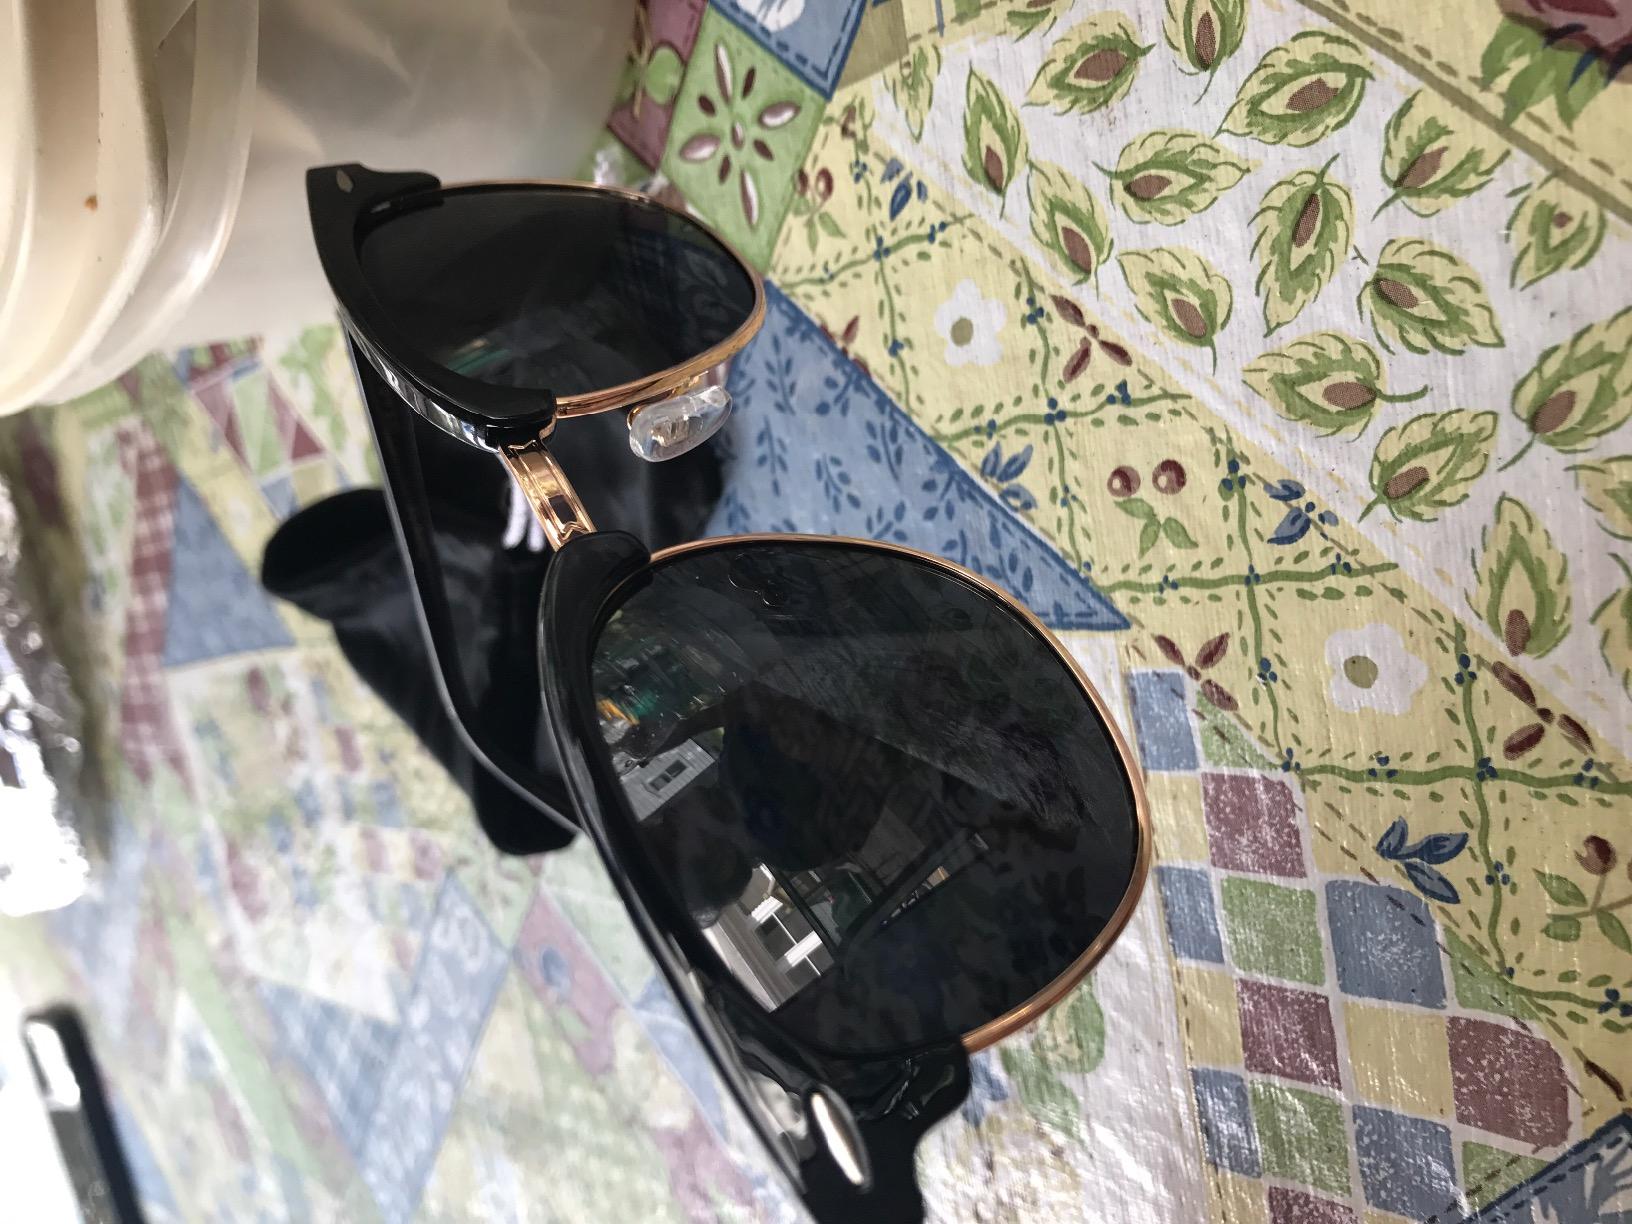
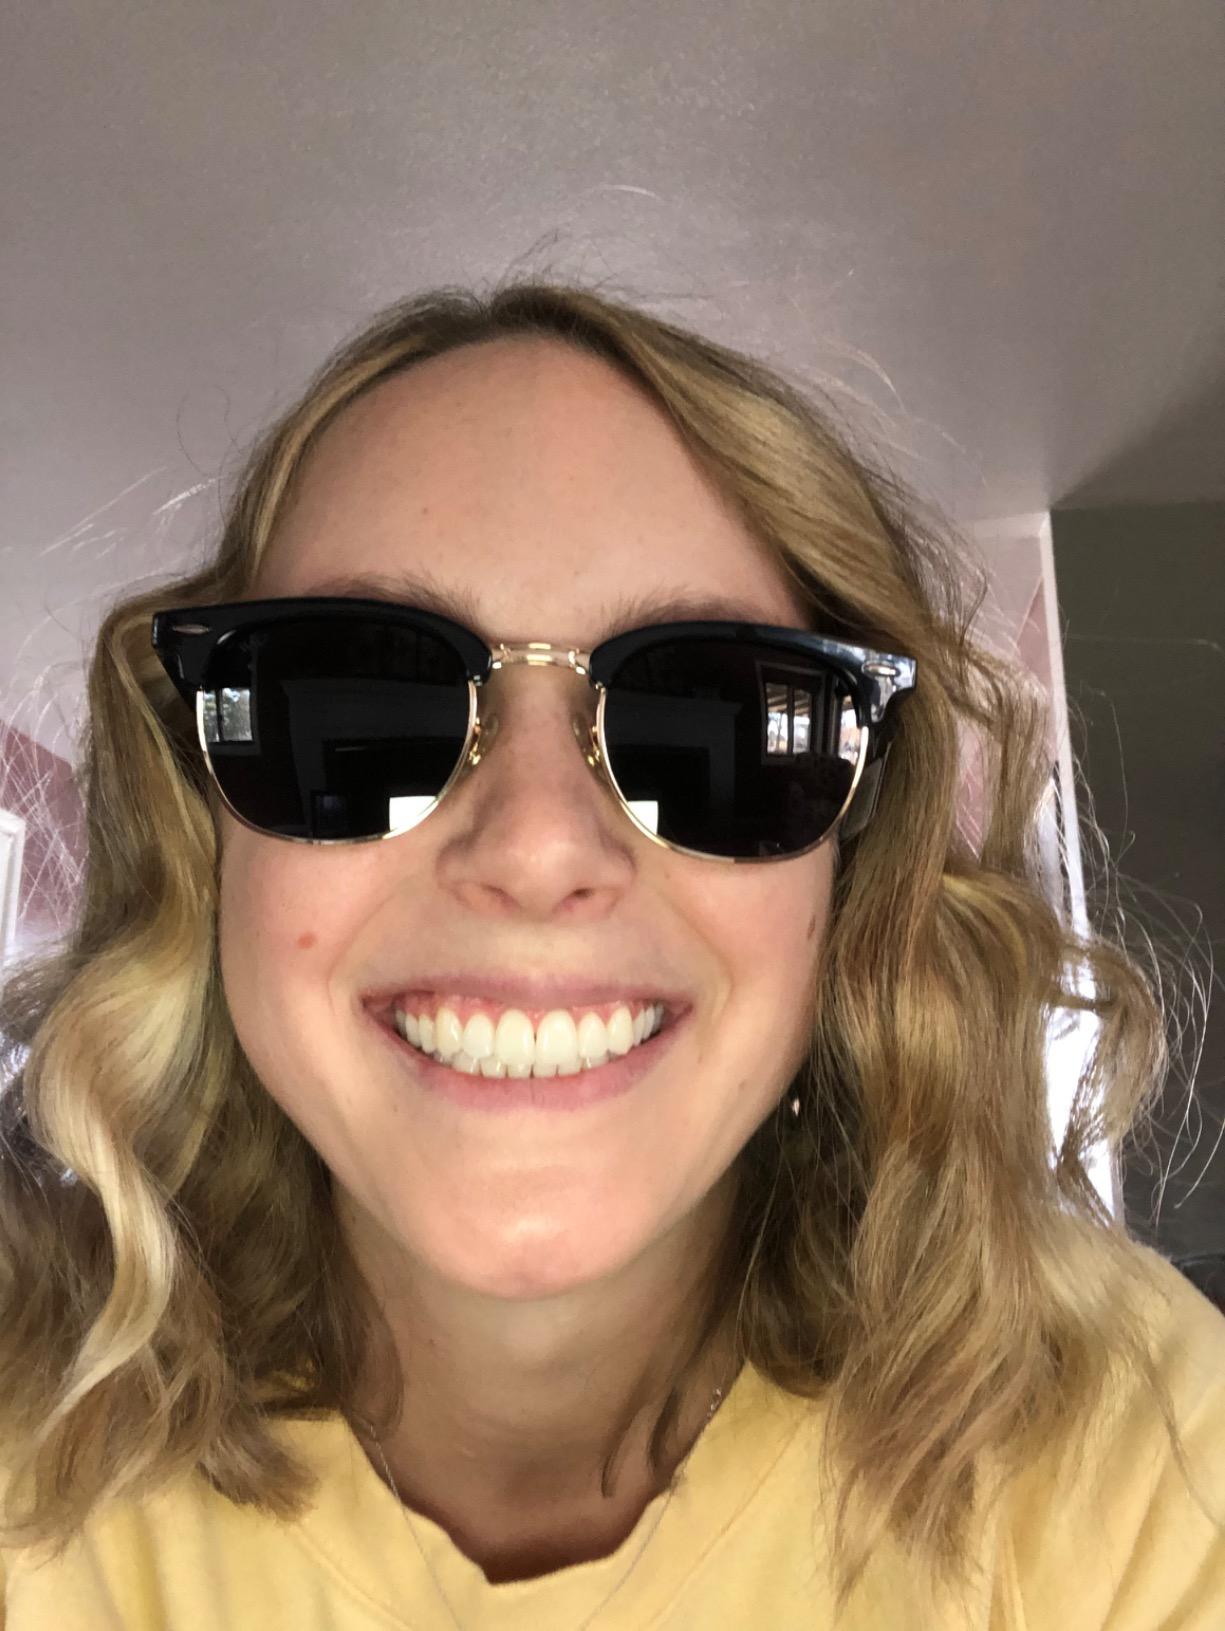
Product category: accessories_sunglasses
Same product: yes